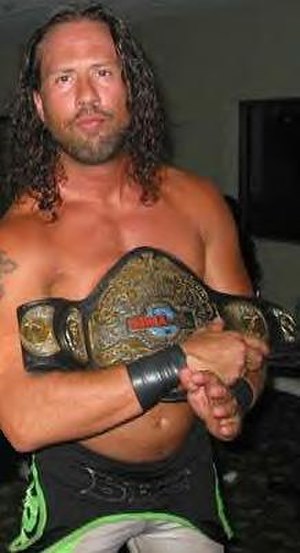
Sean Waltman
Sean Waltman
Sean Michael Waltman er en amerikansk wrestler. Waltman er bedst kendt under ringnavnene 1-2-3 Kid og X-Pac i World Wrestling Federation, Syxx i World Championship Wrestling og Syxx-Pac og Sean Waltman i Total Nonstop Action Wrestling. Waltman forlod TNA i 2006 og har siden wrestlet hos uafhængige wrestlingorganisationer under ringnavnet 6-Pac eller hans rigtige navn.